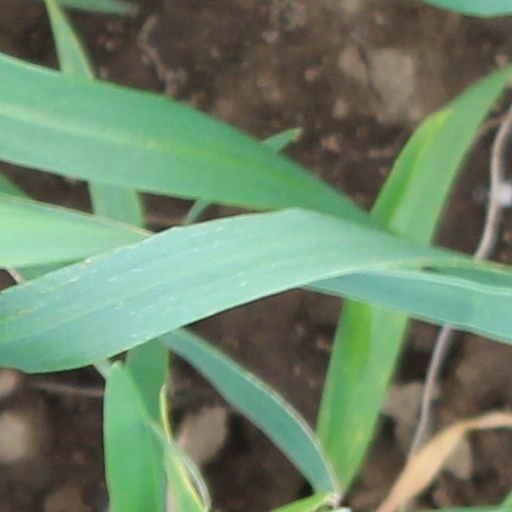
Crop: wheat